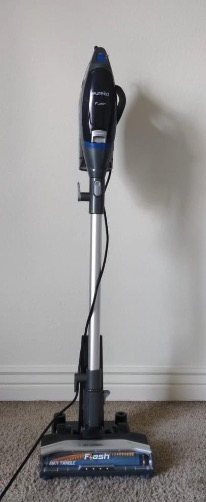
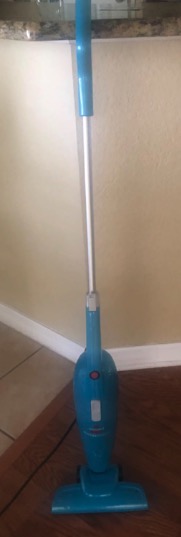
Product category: items_vacuum
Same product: no